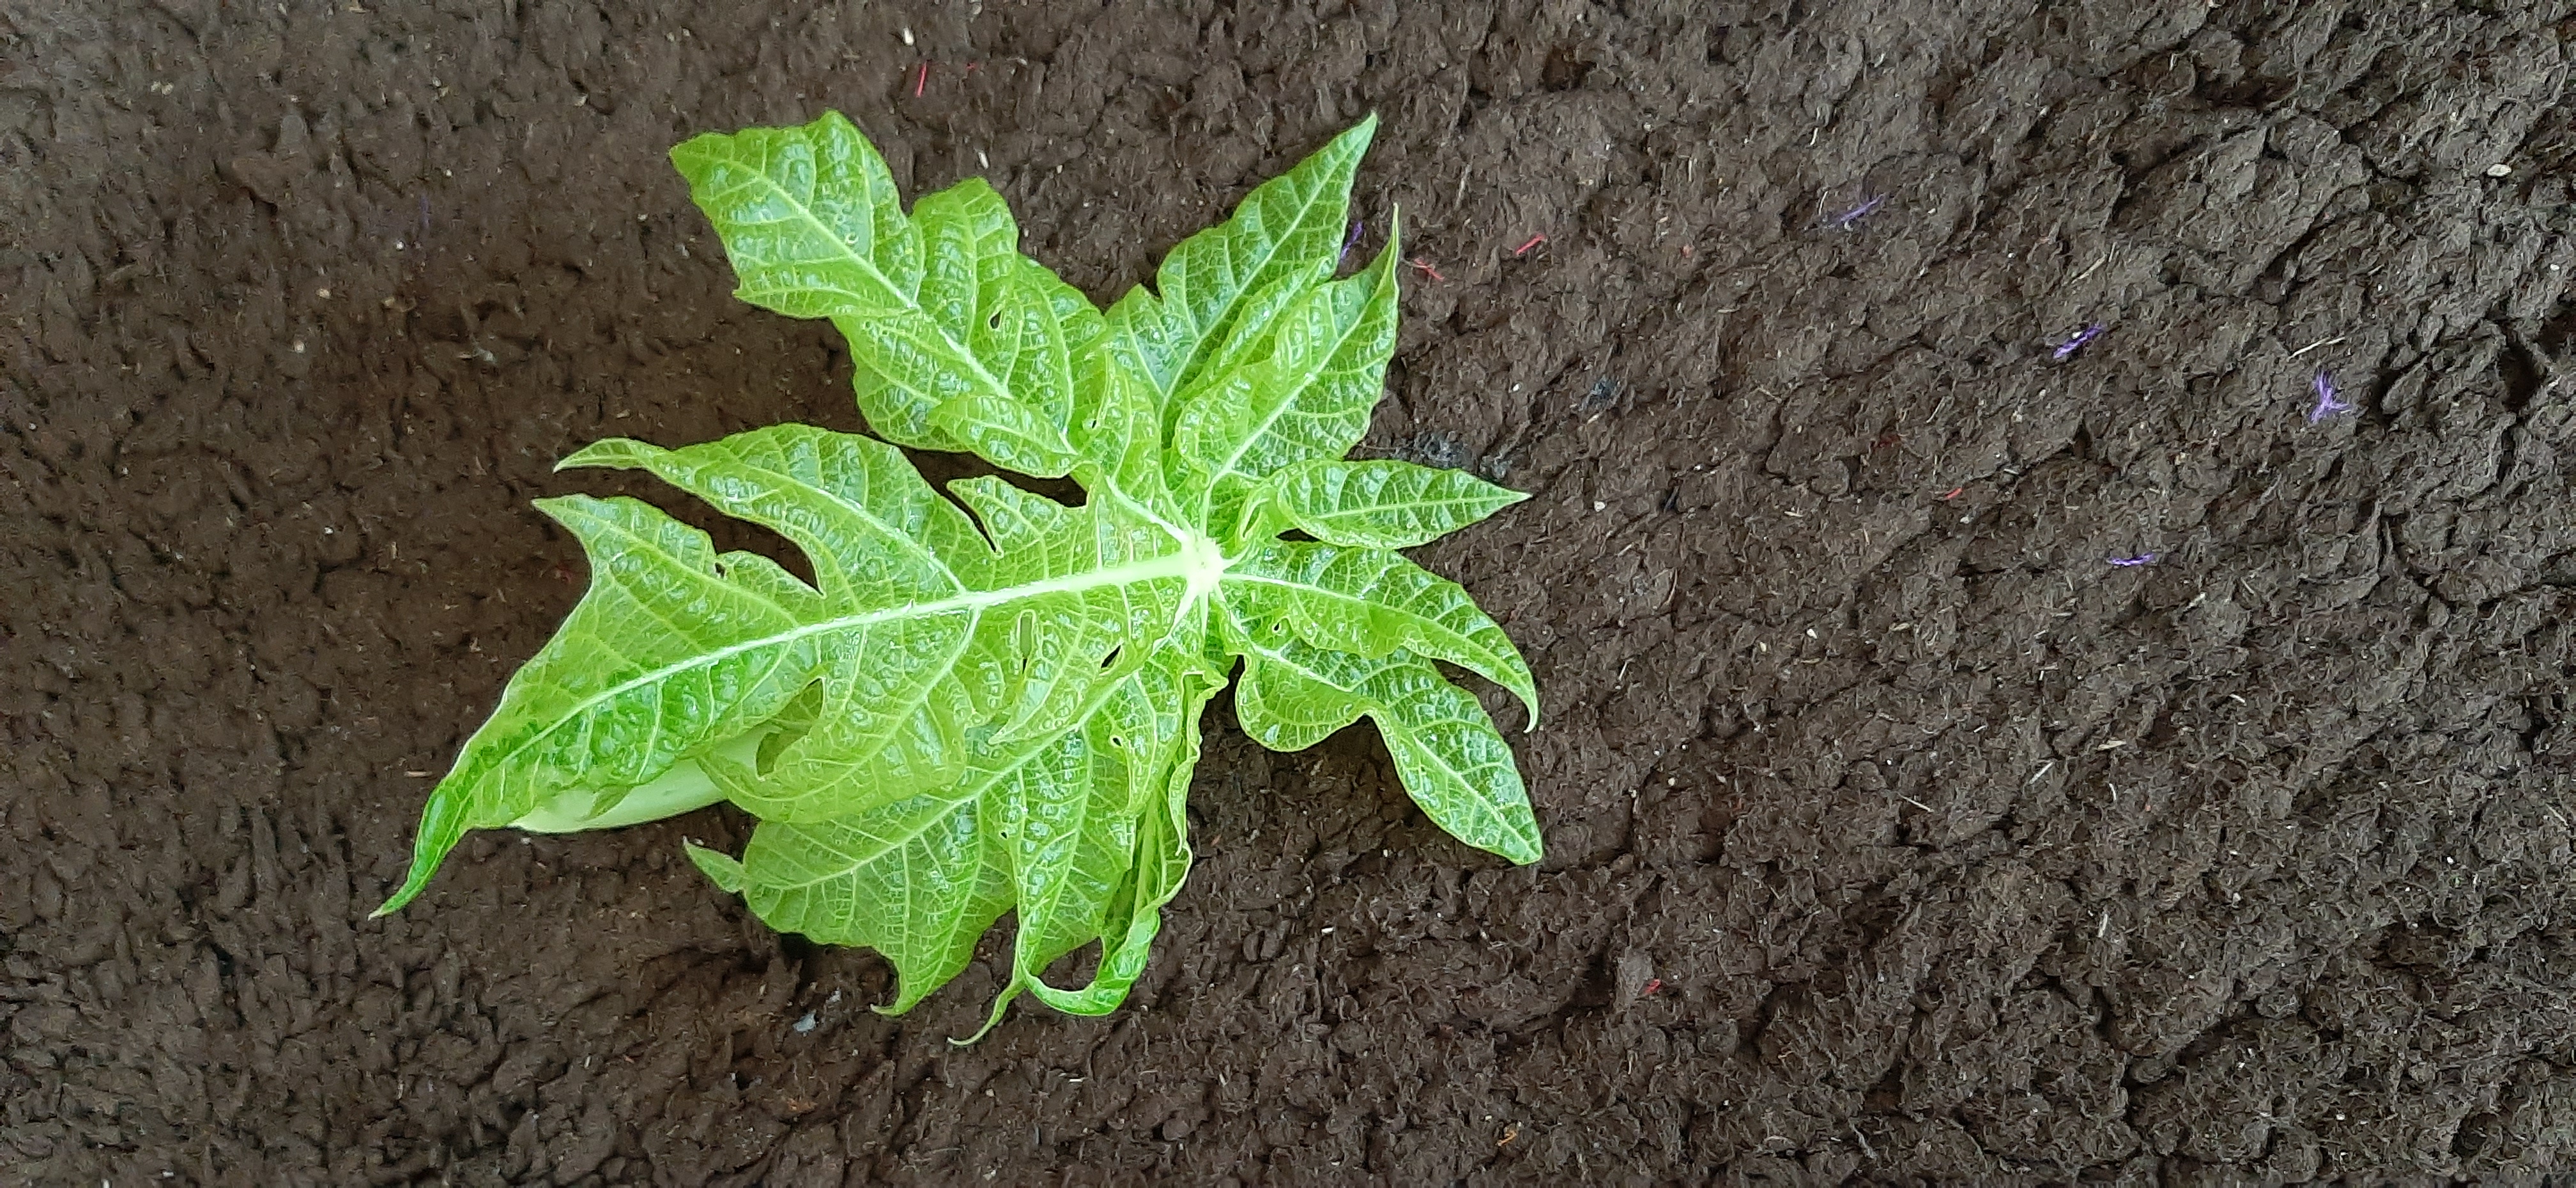
Plant: Papaya